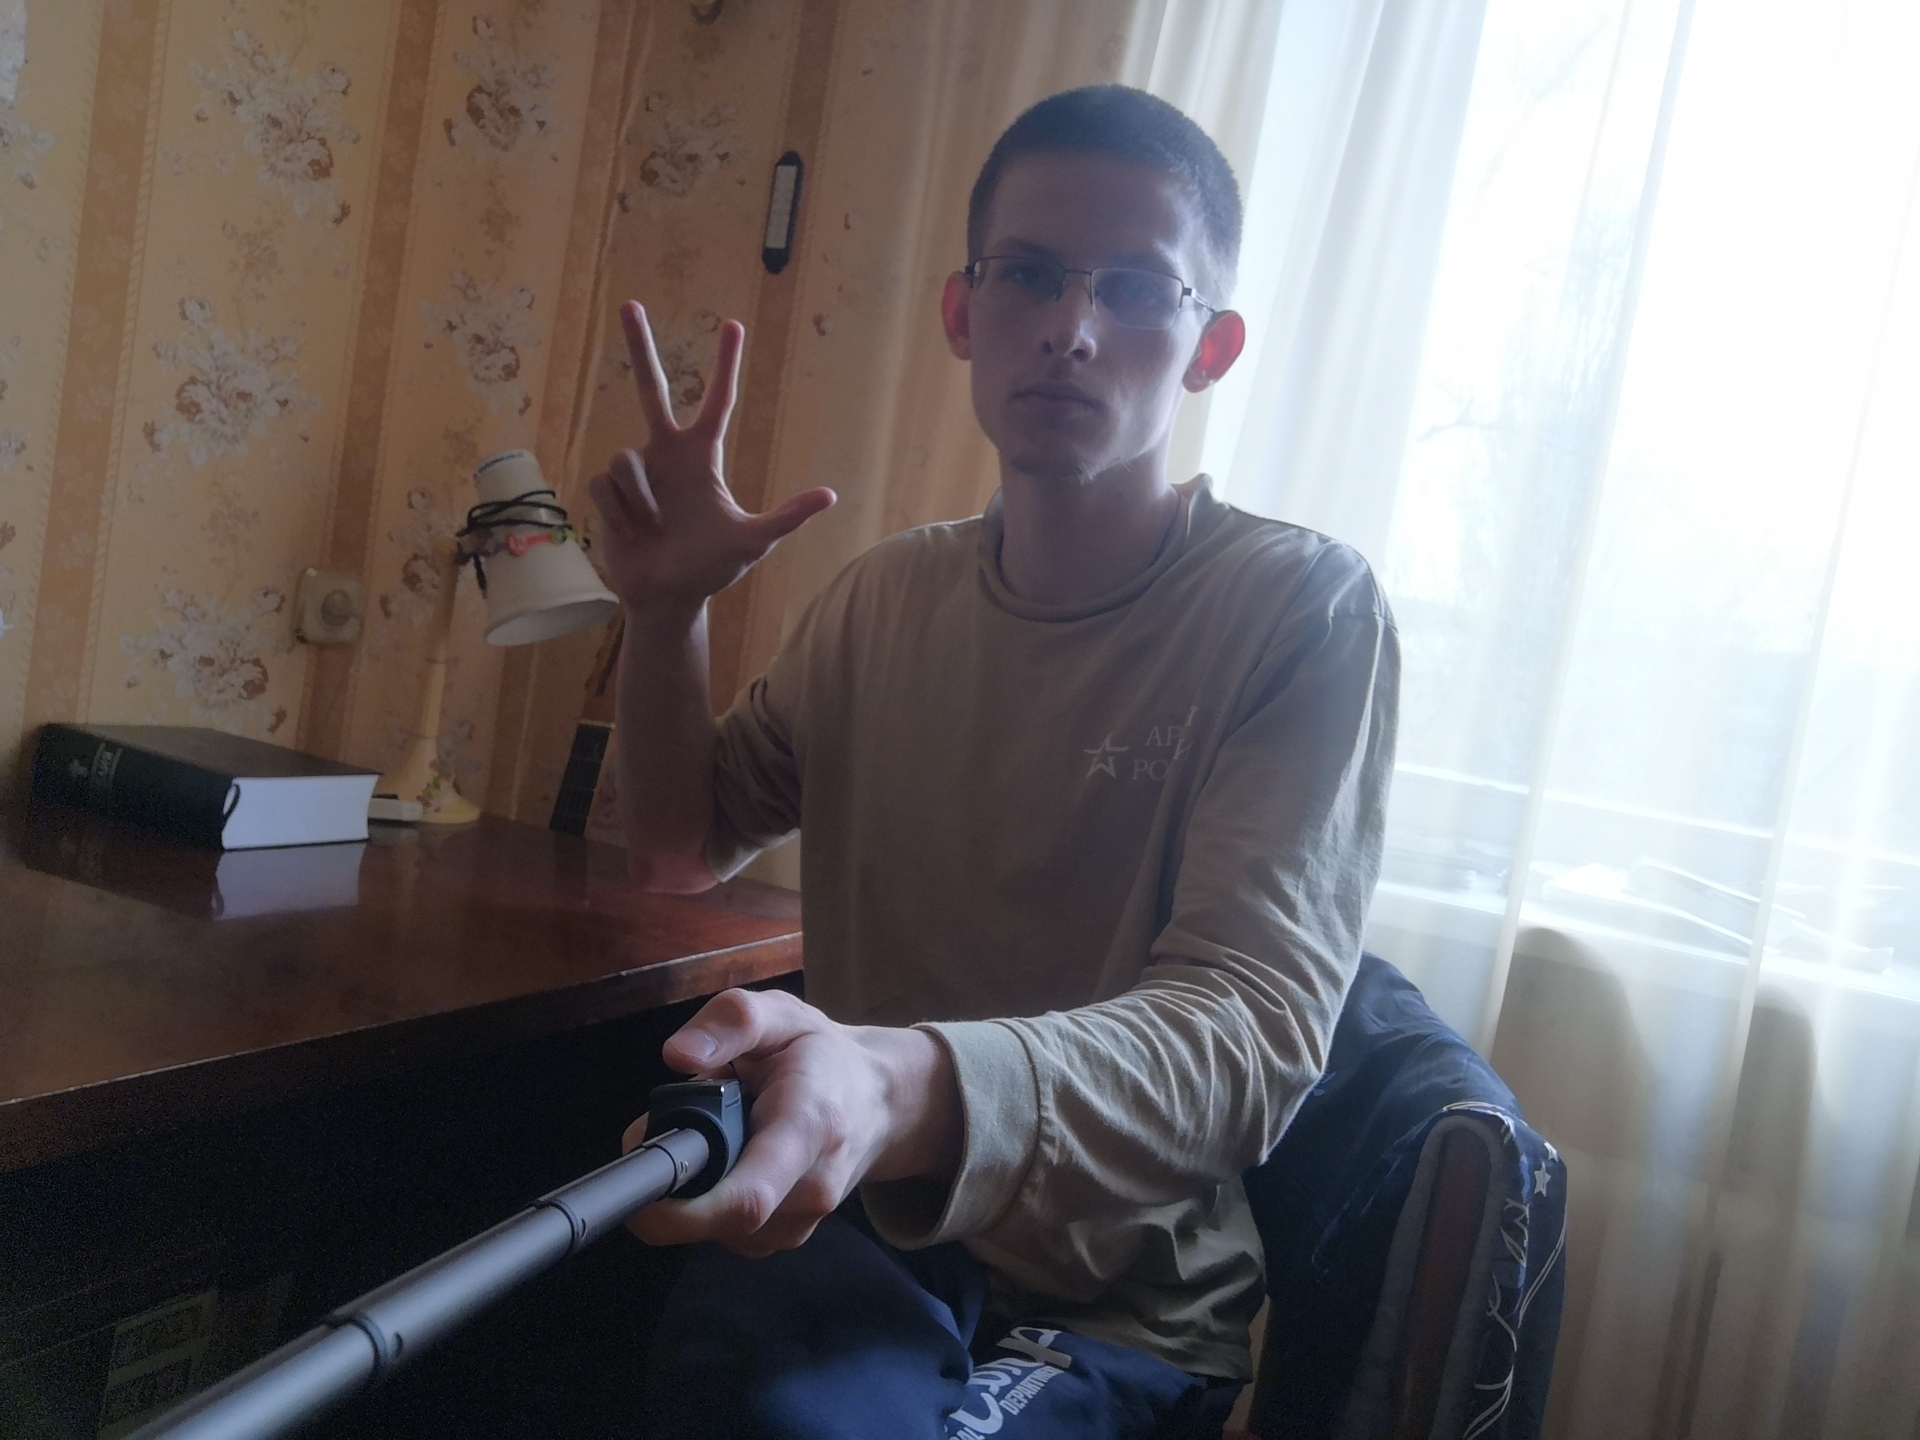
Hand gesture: three2